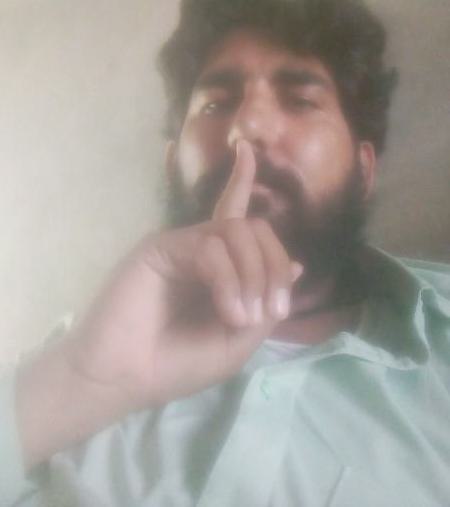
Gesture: mute